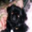
Label: dog